Military history of Native Americans

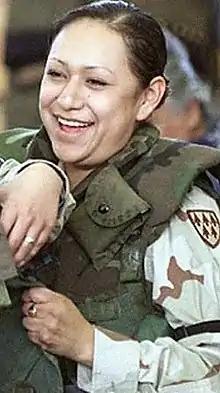
Lori Piestewa: Member of the 507th Maintenance Company

Thousands of Native Americans joined the military during World War I, and had a massive impact on the war, especially in forms of communication across enemy lines and territory. Using Native Americans to help send messages first began when leaders in the American army came upon the knowledge of how quickly and complicated Natives would speak to each other. Previously, the German forces were able to interpret almost every message sent by America, yet when Native American languages were used, they were so unknown by the enemy that they could not decipher them. Many soldiers from different tribes were responsible for being code talkers. Below is a chart that will help the understanding of which tribe helped with code talking in which infantry.